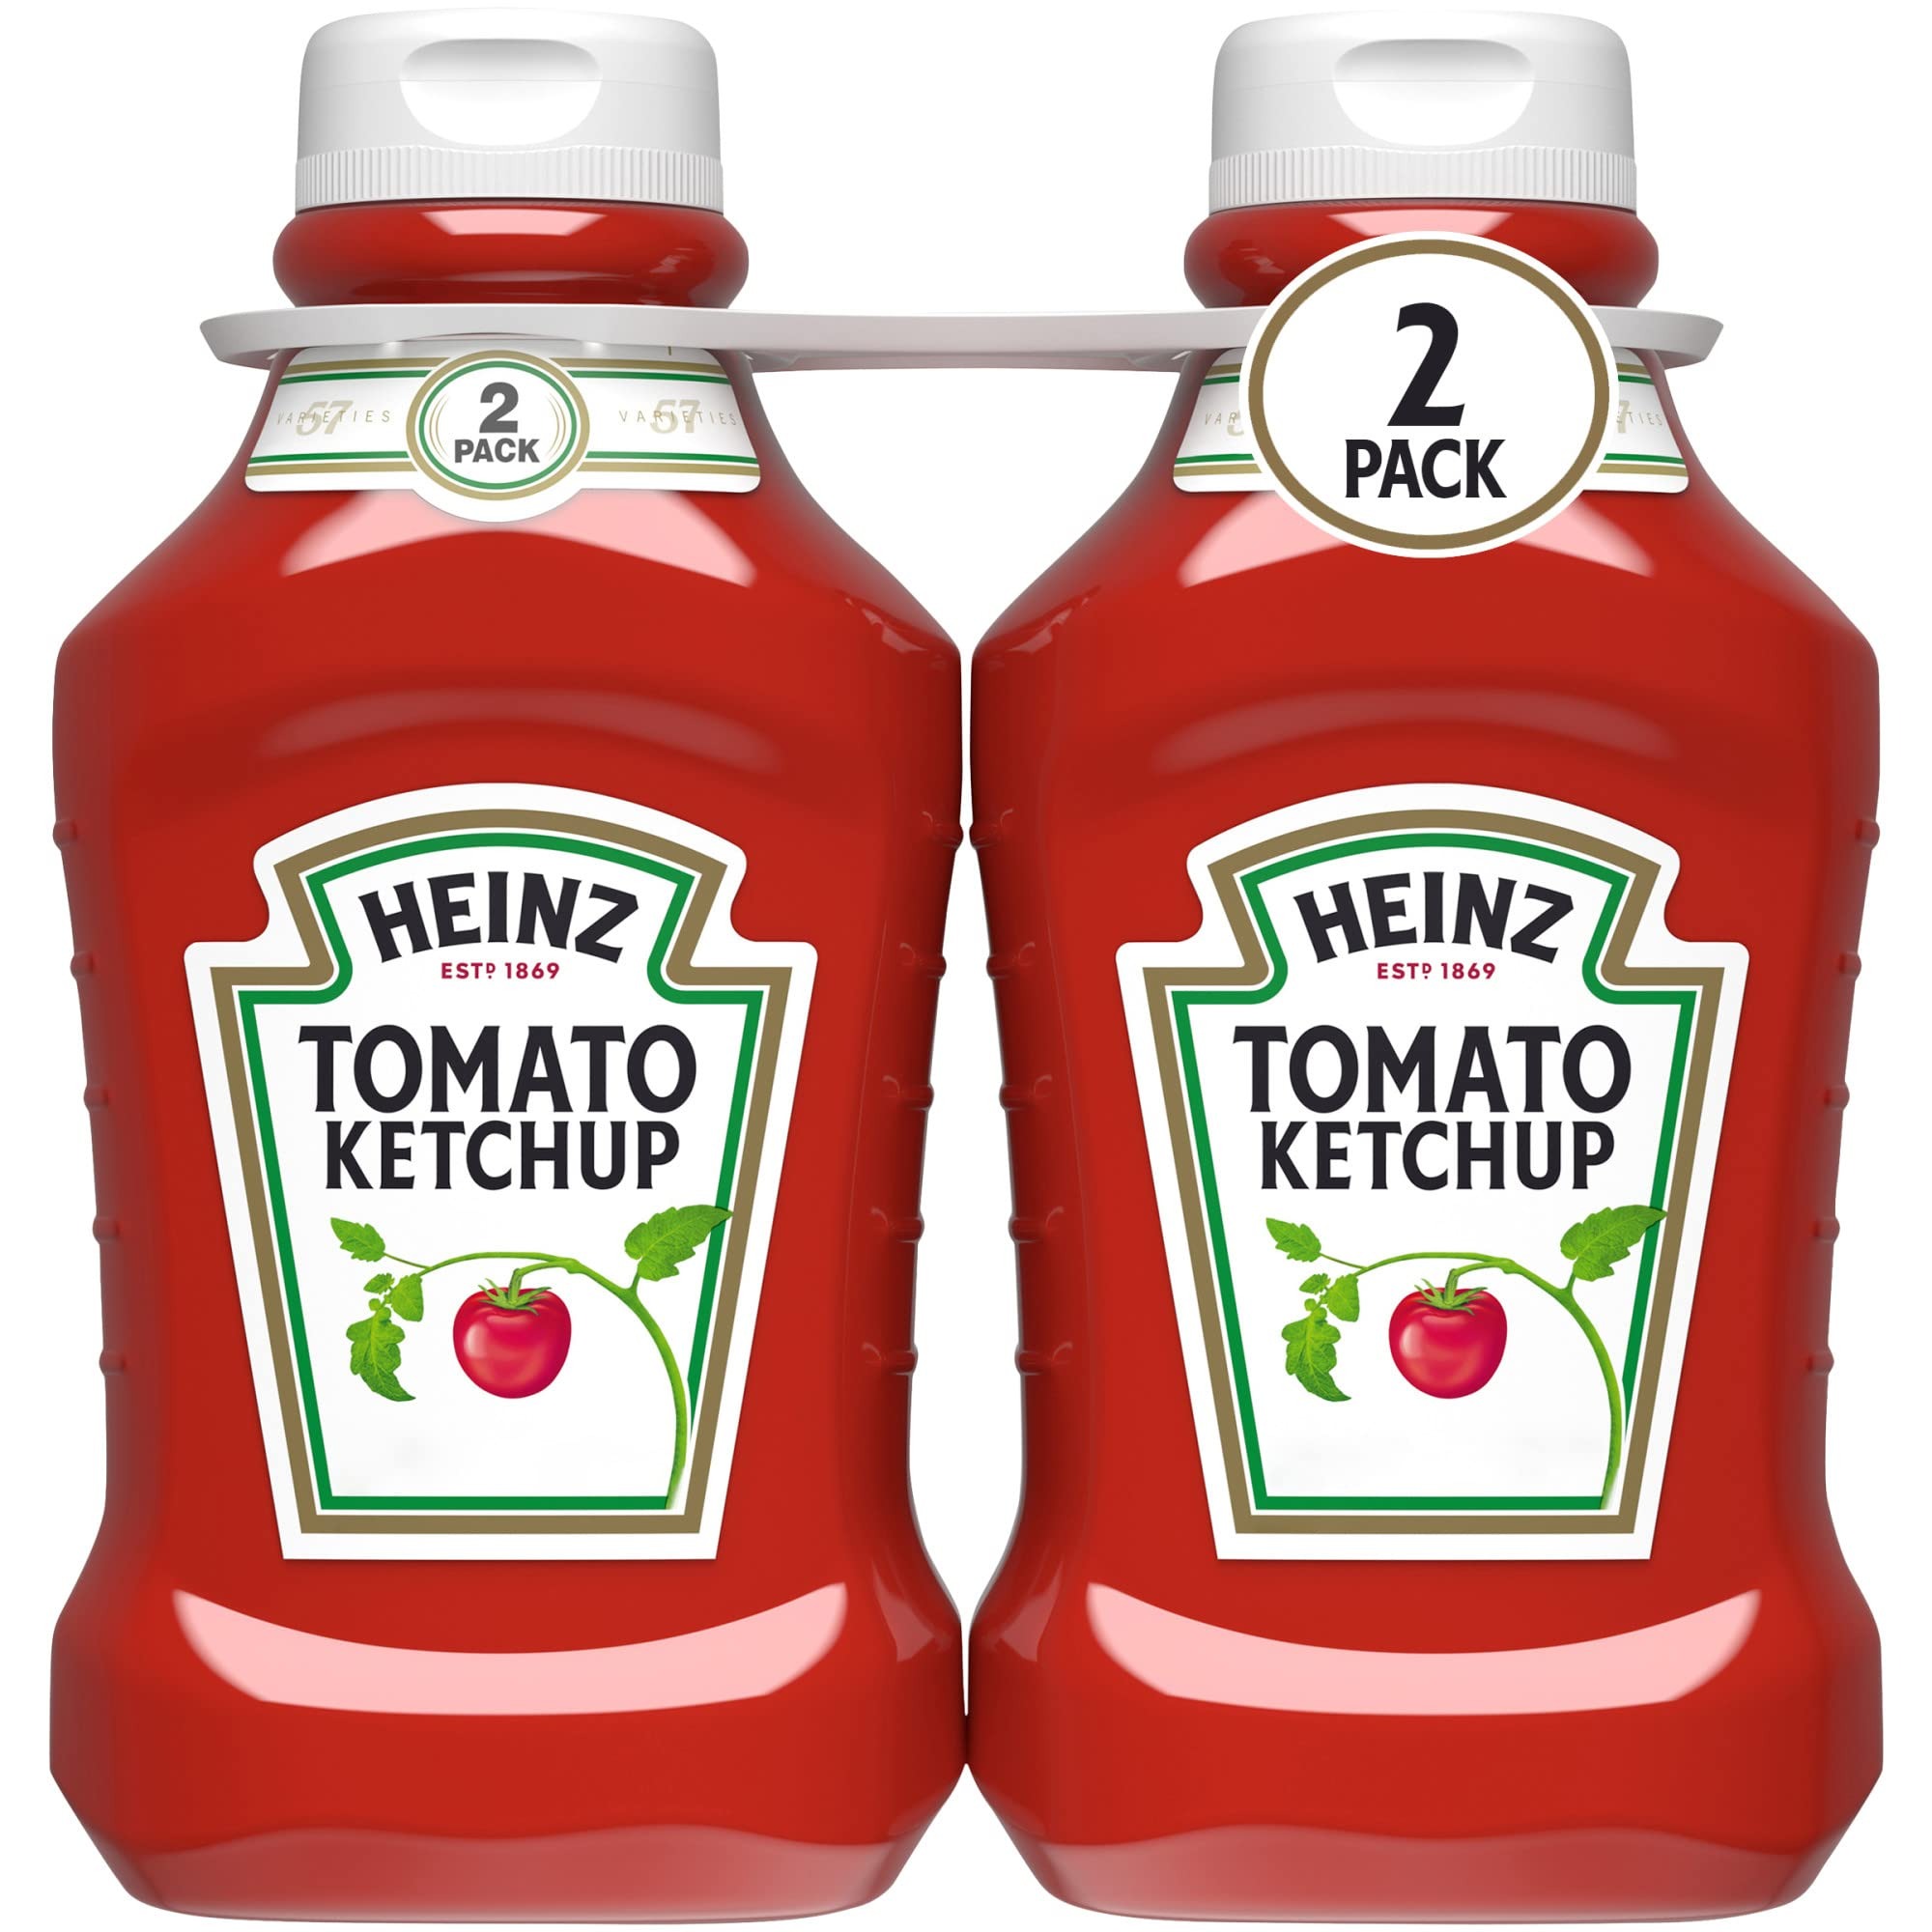
Item Name: Heinz Tomato Ketchup, 2 ct Pack, 50.5 oz Bottles
Bullet Point 1: One pack of two 50.5 oz bottles of Heinz Tomato Ketchup
Bullet Point 2: Heinz Tomato Ketchup uses Sweet, Juicy, Red ripe tomatoes for the signature thick and rich taste of America’s Favorite Ketchup
Bullet Point 3: Thick & Rich ketchup made from red ripe tomatoes
Bullet Point 4: This tomato ketchup has a thick and rich texture
Bullet Point 5: Contains gluten free ketchup to fit your preferences
Bullet Point 6: Perfect for sandwiches, burgers and hot dogs or as a dipping sauce for fries and other favorite food
Bullet Point 7: America's Favorite Ketchup comes in a squeezable ketchup bottle for convenient dispensing
Bullet Point 8: SNAP & EBT eligible food item
Value: 101.0
Unit: Ounce

Price: 11.52